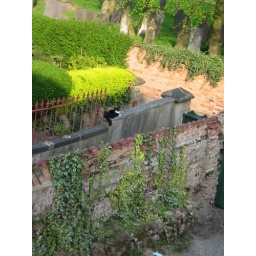
cat that used to hang out around my house in Nottingham, so cute!